Question: What color are the walls?
Tambaya: Menene launin bangwan?
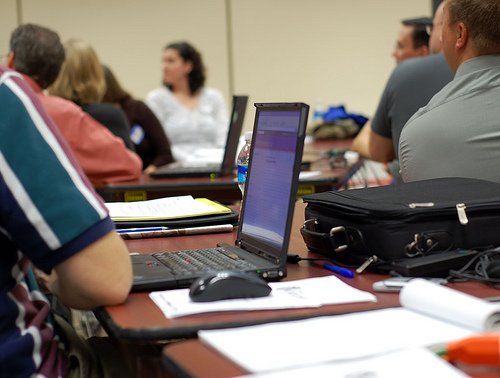
Answer: White.
Amsa: Fari.